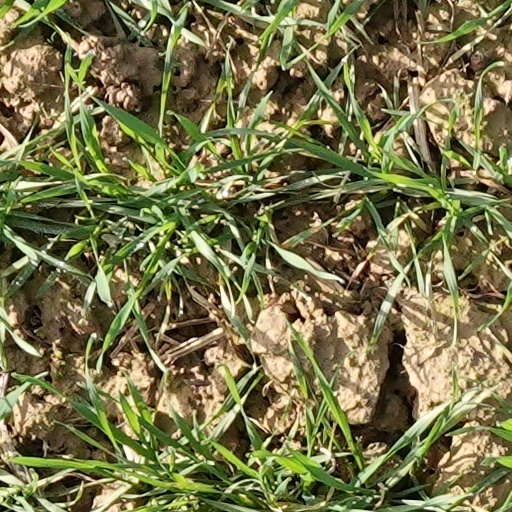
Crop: wheat